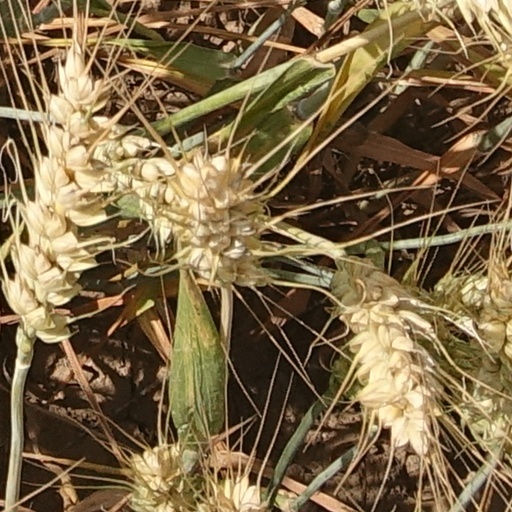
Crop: wheat